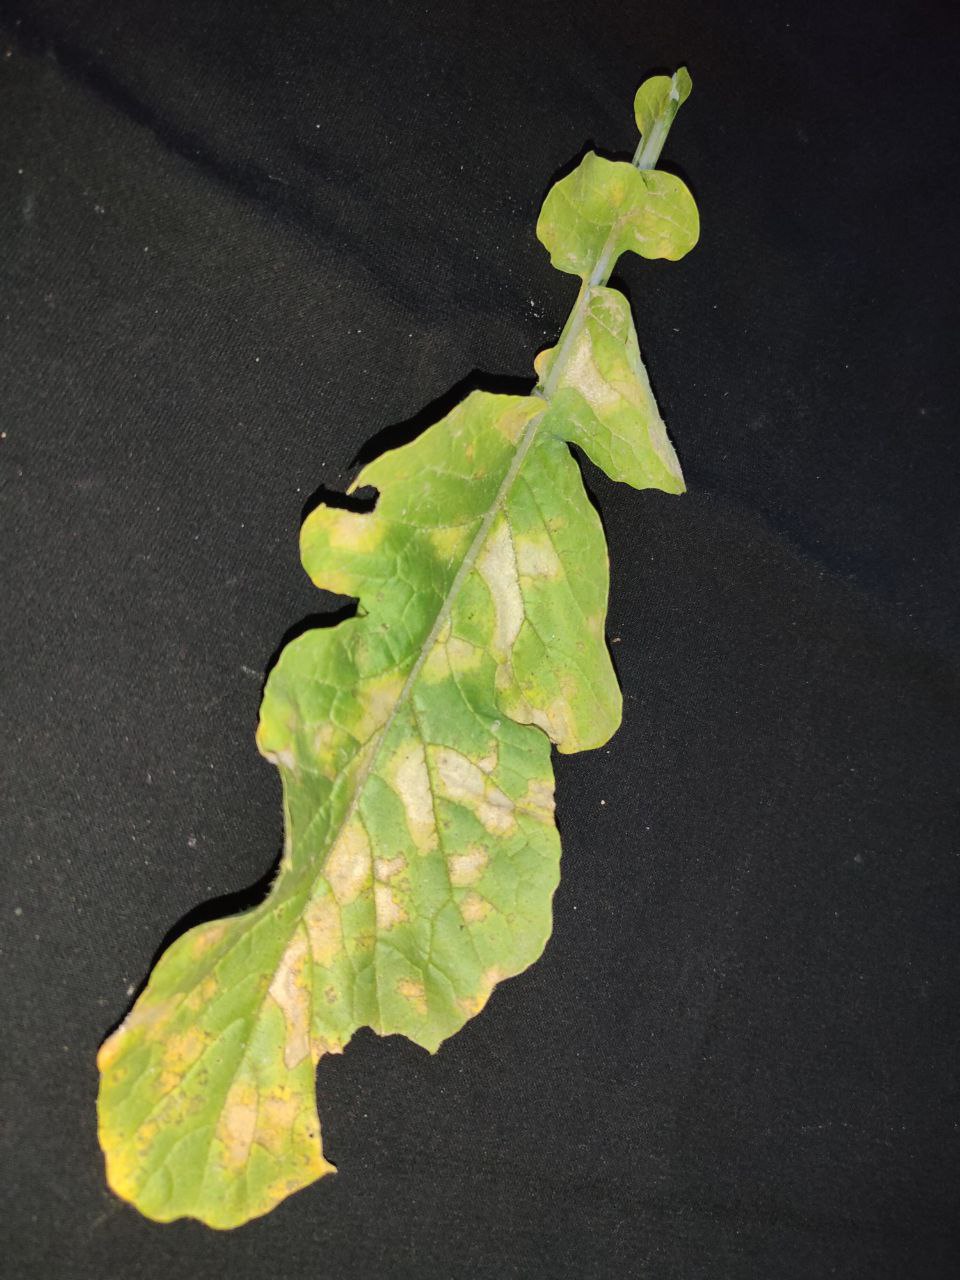
Label: Mosaic virus